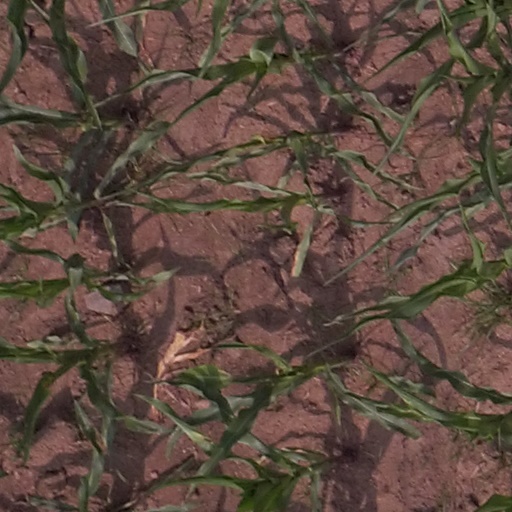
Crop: maize; corn